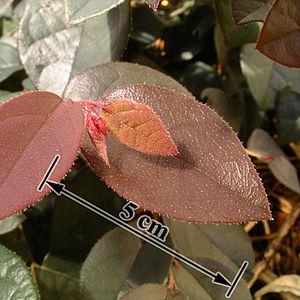
Le Loropetalum est un genre de quatre espèces d'arbustes ou de petits arbres de la famille des hamamélis, Hamamelidaceae, originaires de Chine, du Japon et du sud-est asiatique.